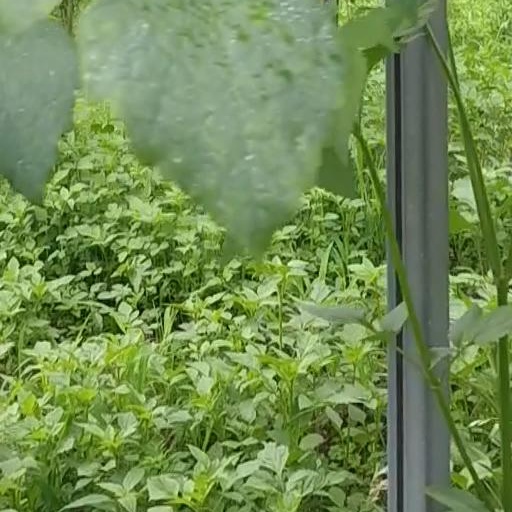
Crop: grape